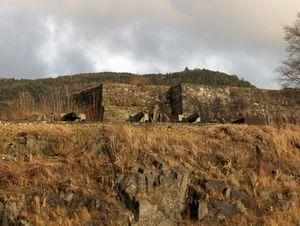
Forteresse de Sverresborg de nos jours, photo prise en février 2006. Face sud. Photo prise par moi même. Saty 3 novembre 2006 Ã 18:32 (CET)
Sverresborg est une forteresse de Norvège construite vers 1185 pour Sverre Sigurdsson. Elle surplombe la forteresse de Bergenhus et était à l'origine en pierre et en bois. Selon une saga, 600 hommes et 40 femmes nobles y vivaient en 1207.